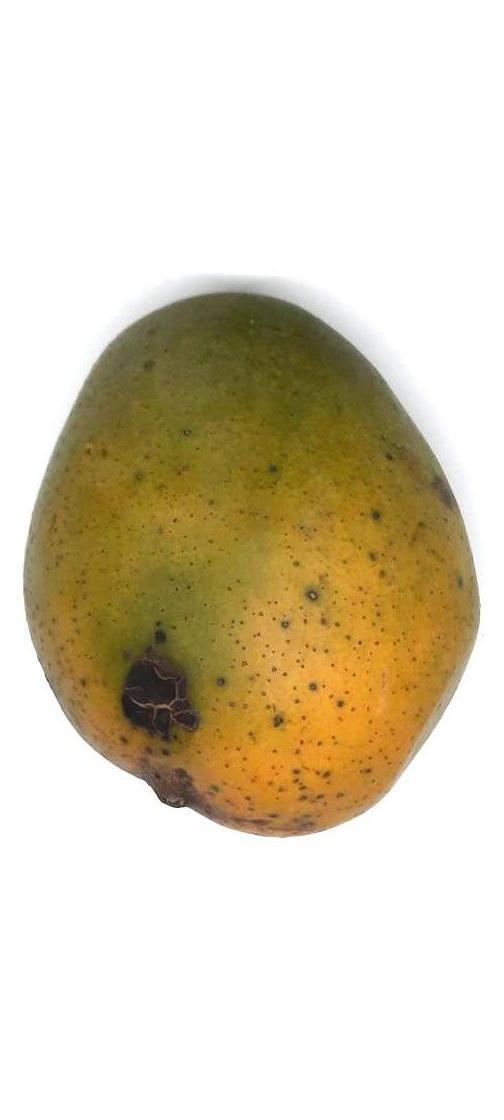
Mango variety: Himsagor